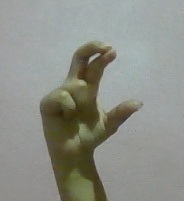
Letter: thal